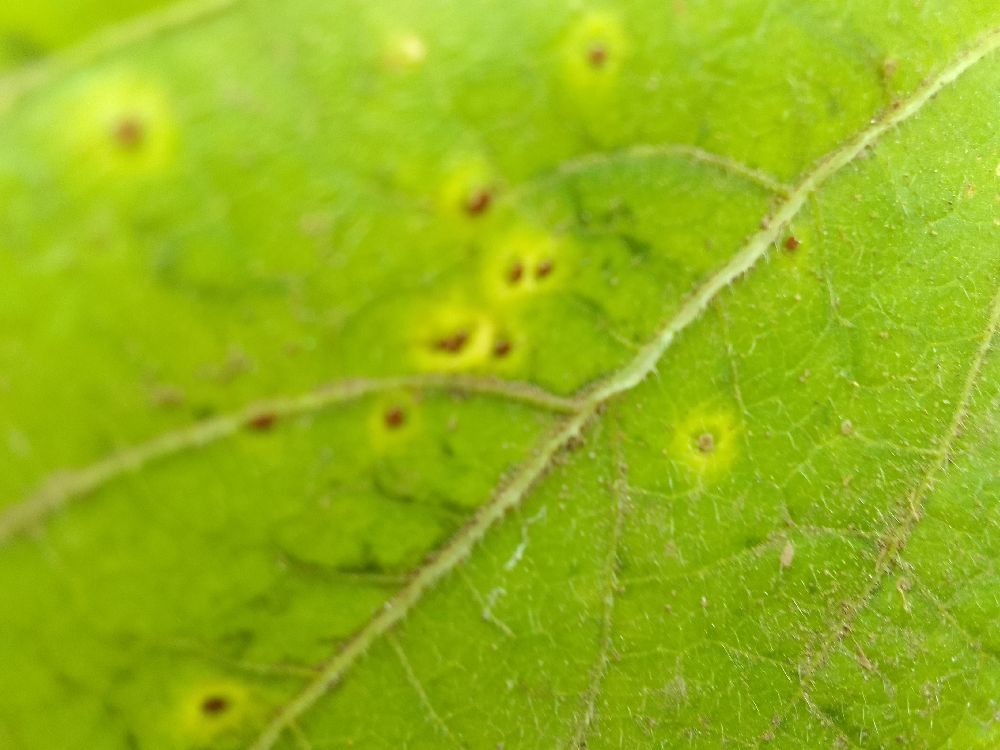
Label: rust